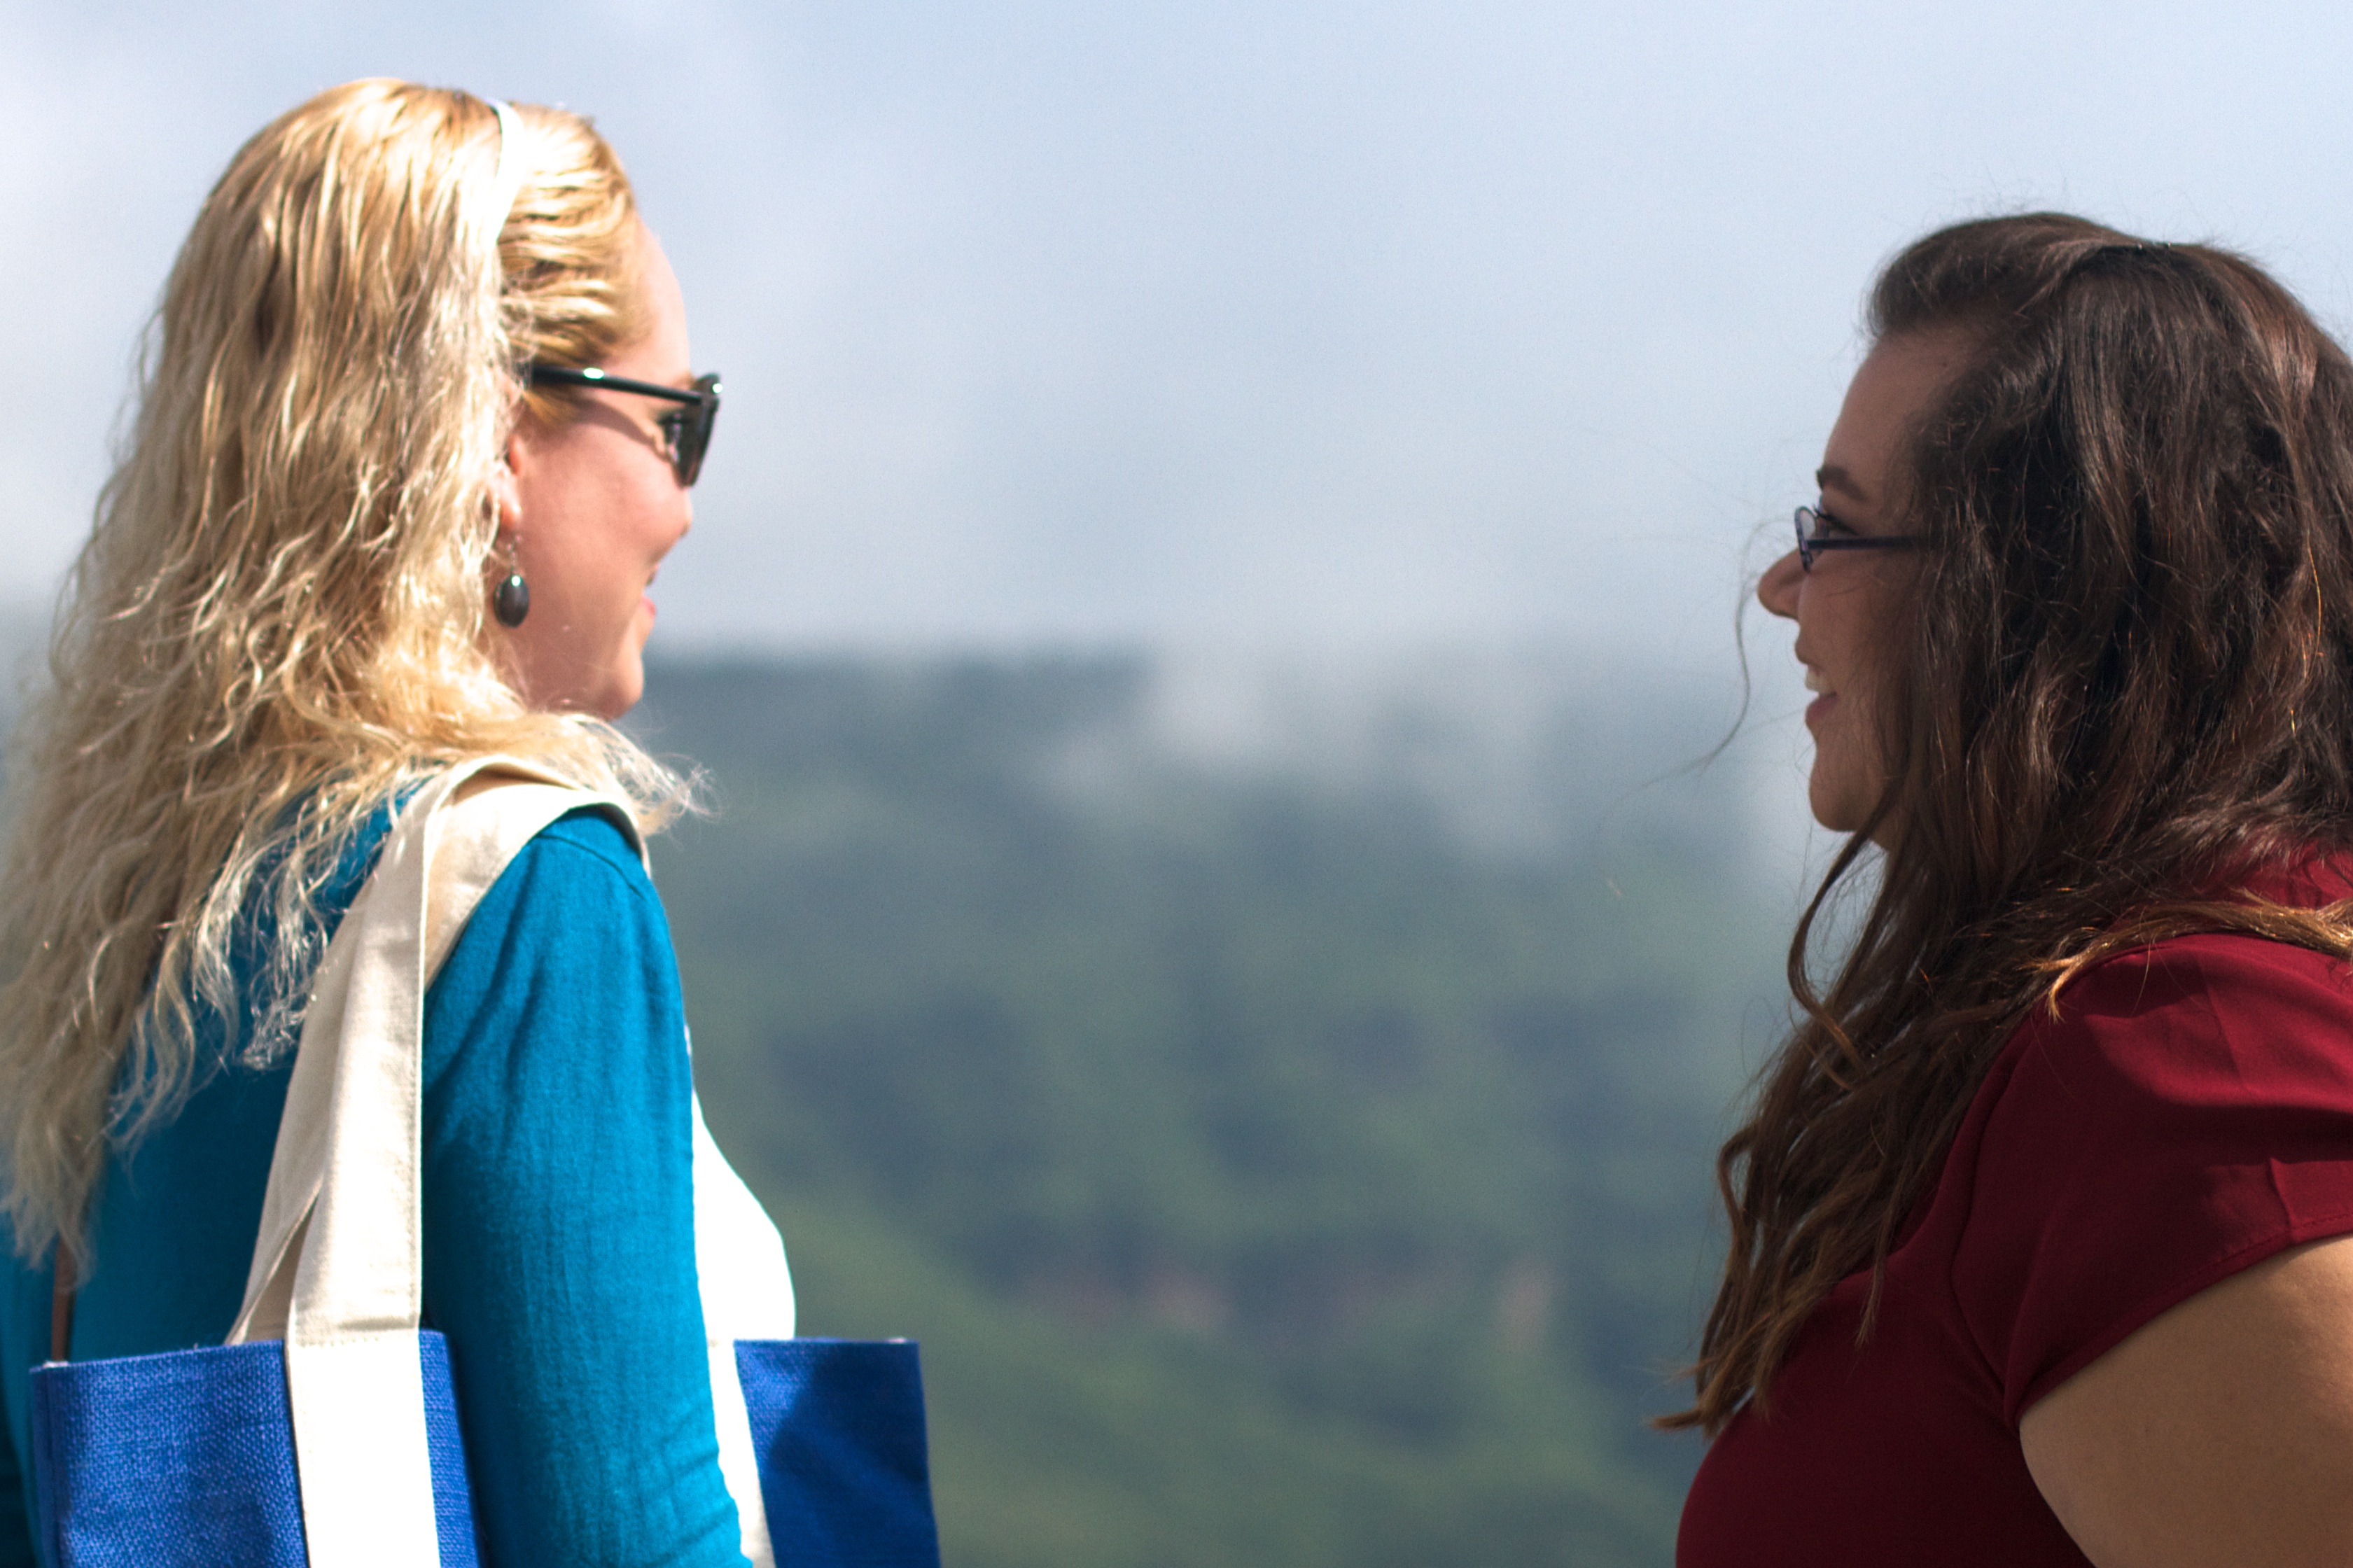
person, people, girl, spring, red, color, conversation, udgagora, interaction